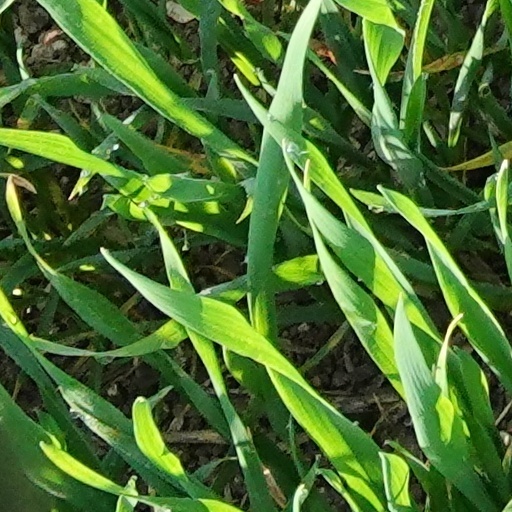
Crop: wheat